Matthias T. J. Grimme

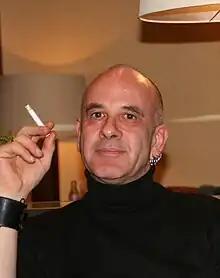
Matthias T. J. Grimme

Matthias T. J. Grimme (born 24. June 1953, in Hamburg, Germany), stage name , is a German author, publisher of sadomasochistic literature and magazines, a photographer and a rope artist in Japanese style bondage.